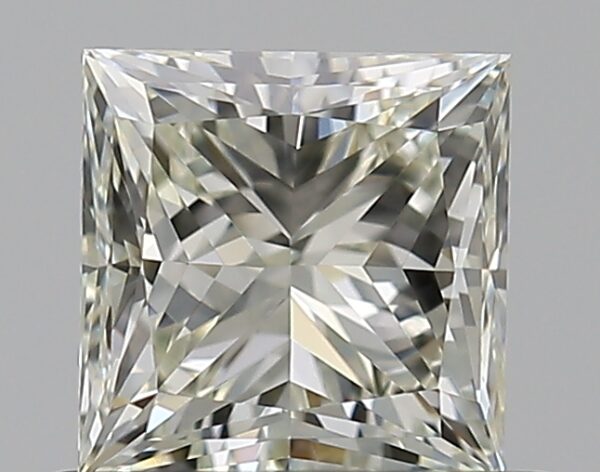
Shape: princess
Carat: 0.59
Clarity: VVS2
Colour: L
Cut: EX
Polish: EX
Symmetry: VG
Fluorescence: N
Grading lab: GIA
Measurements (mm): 4.48 x 4.46 x 3.28